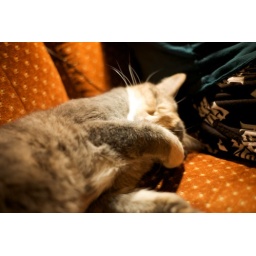
Kitty sleeping with paw over face